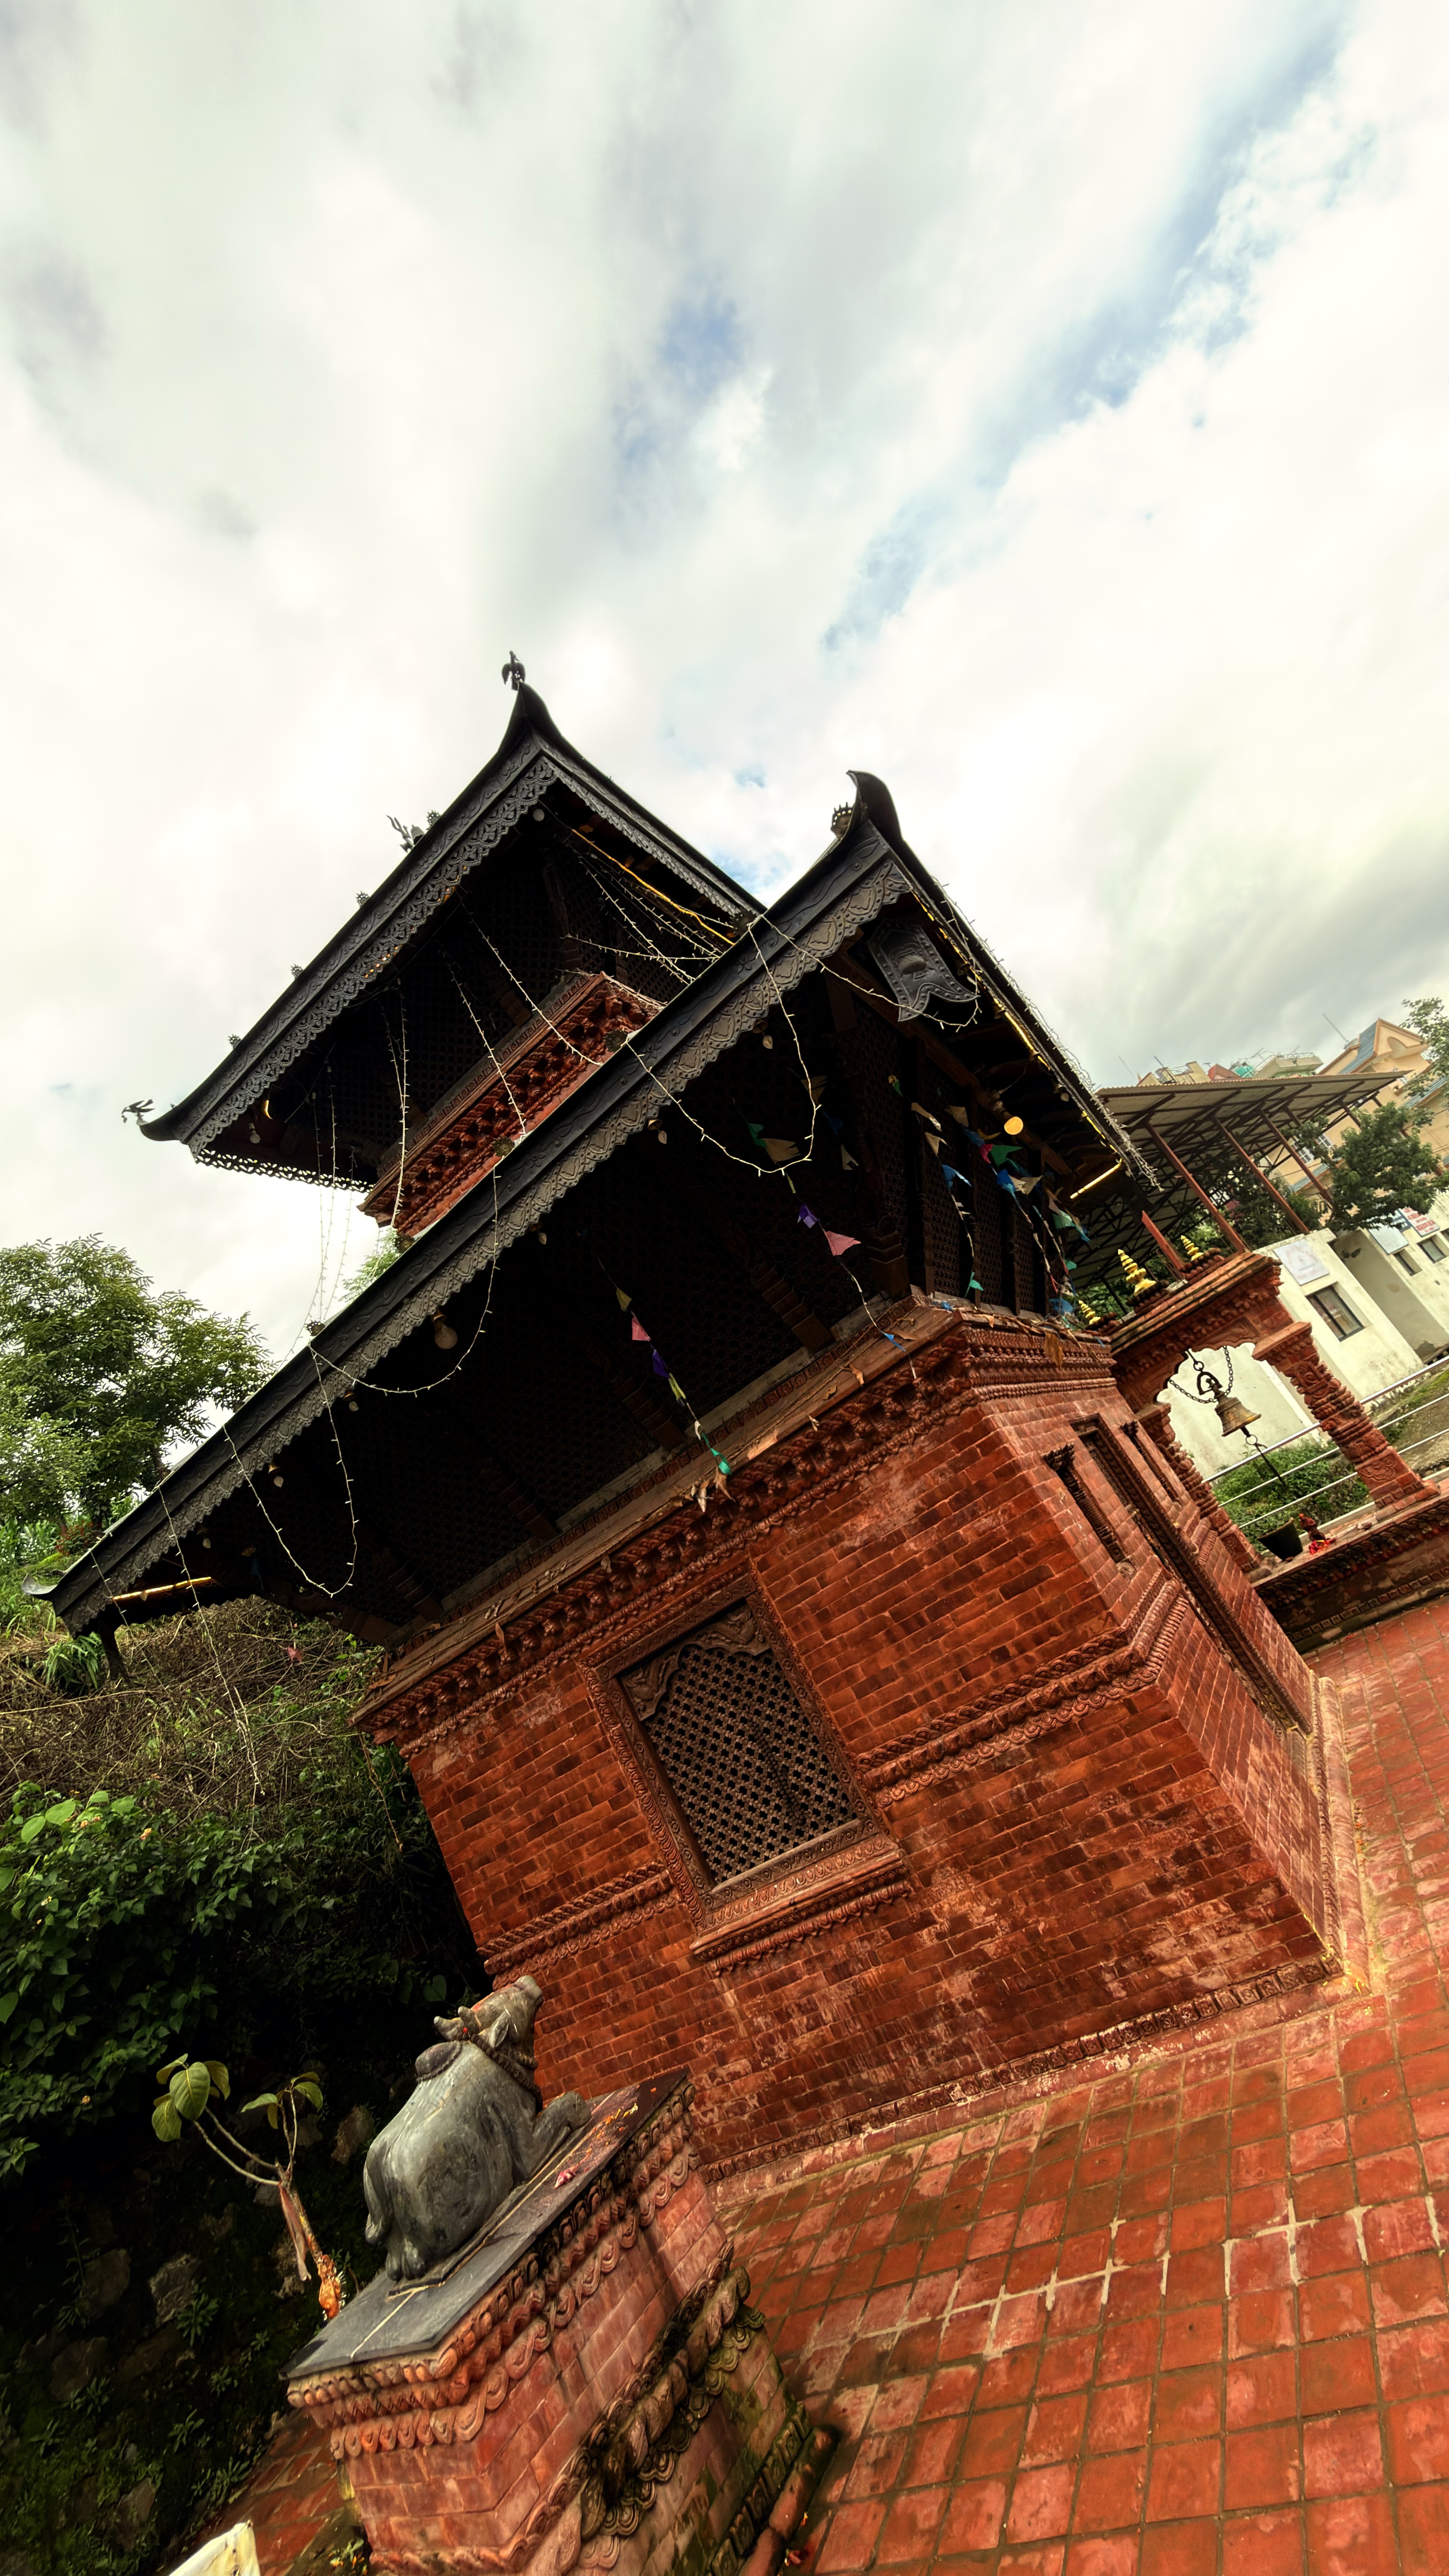
Heritage site: Kareshwor_Mahadev_Temple